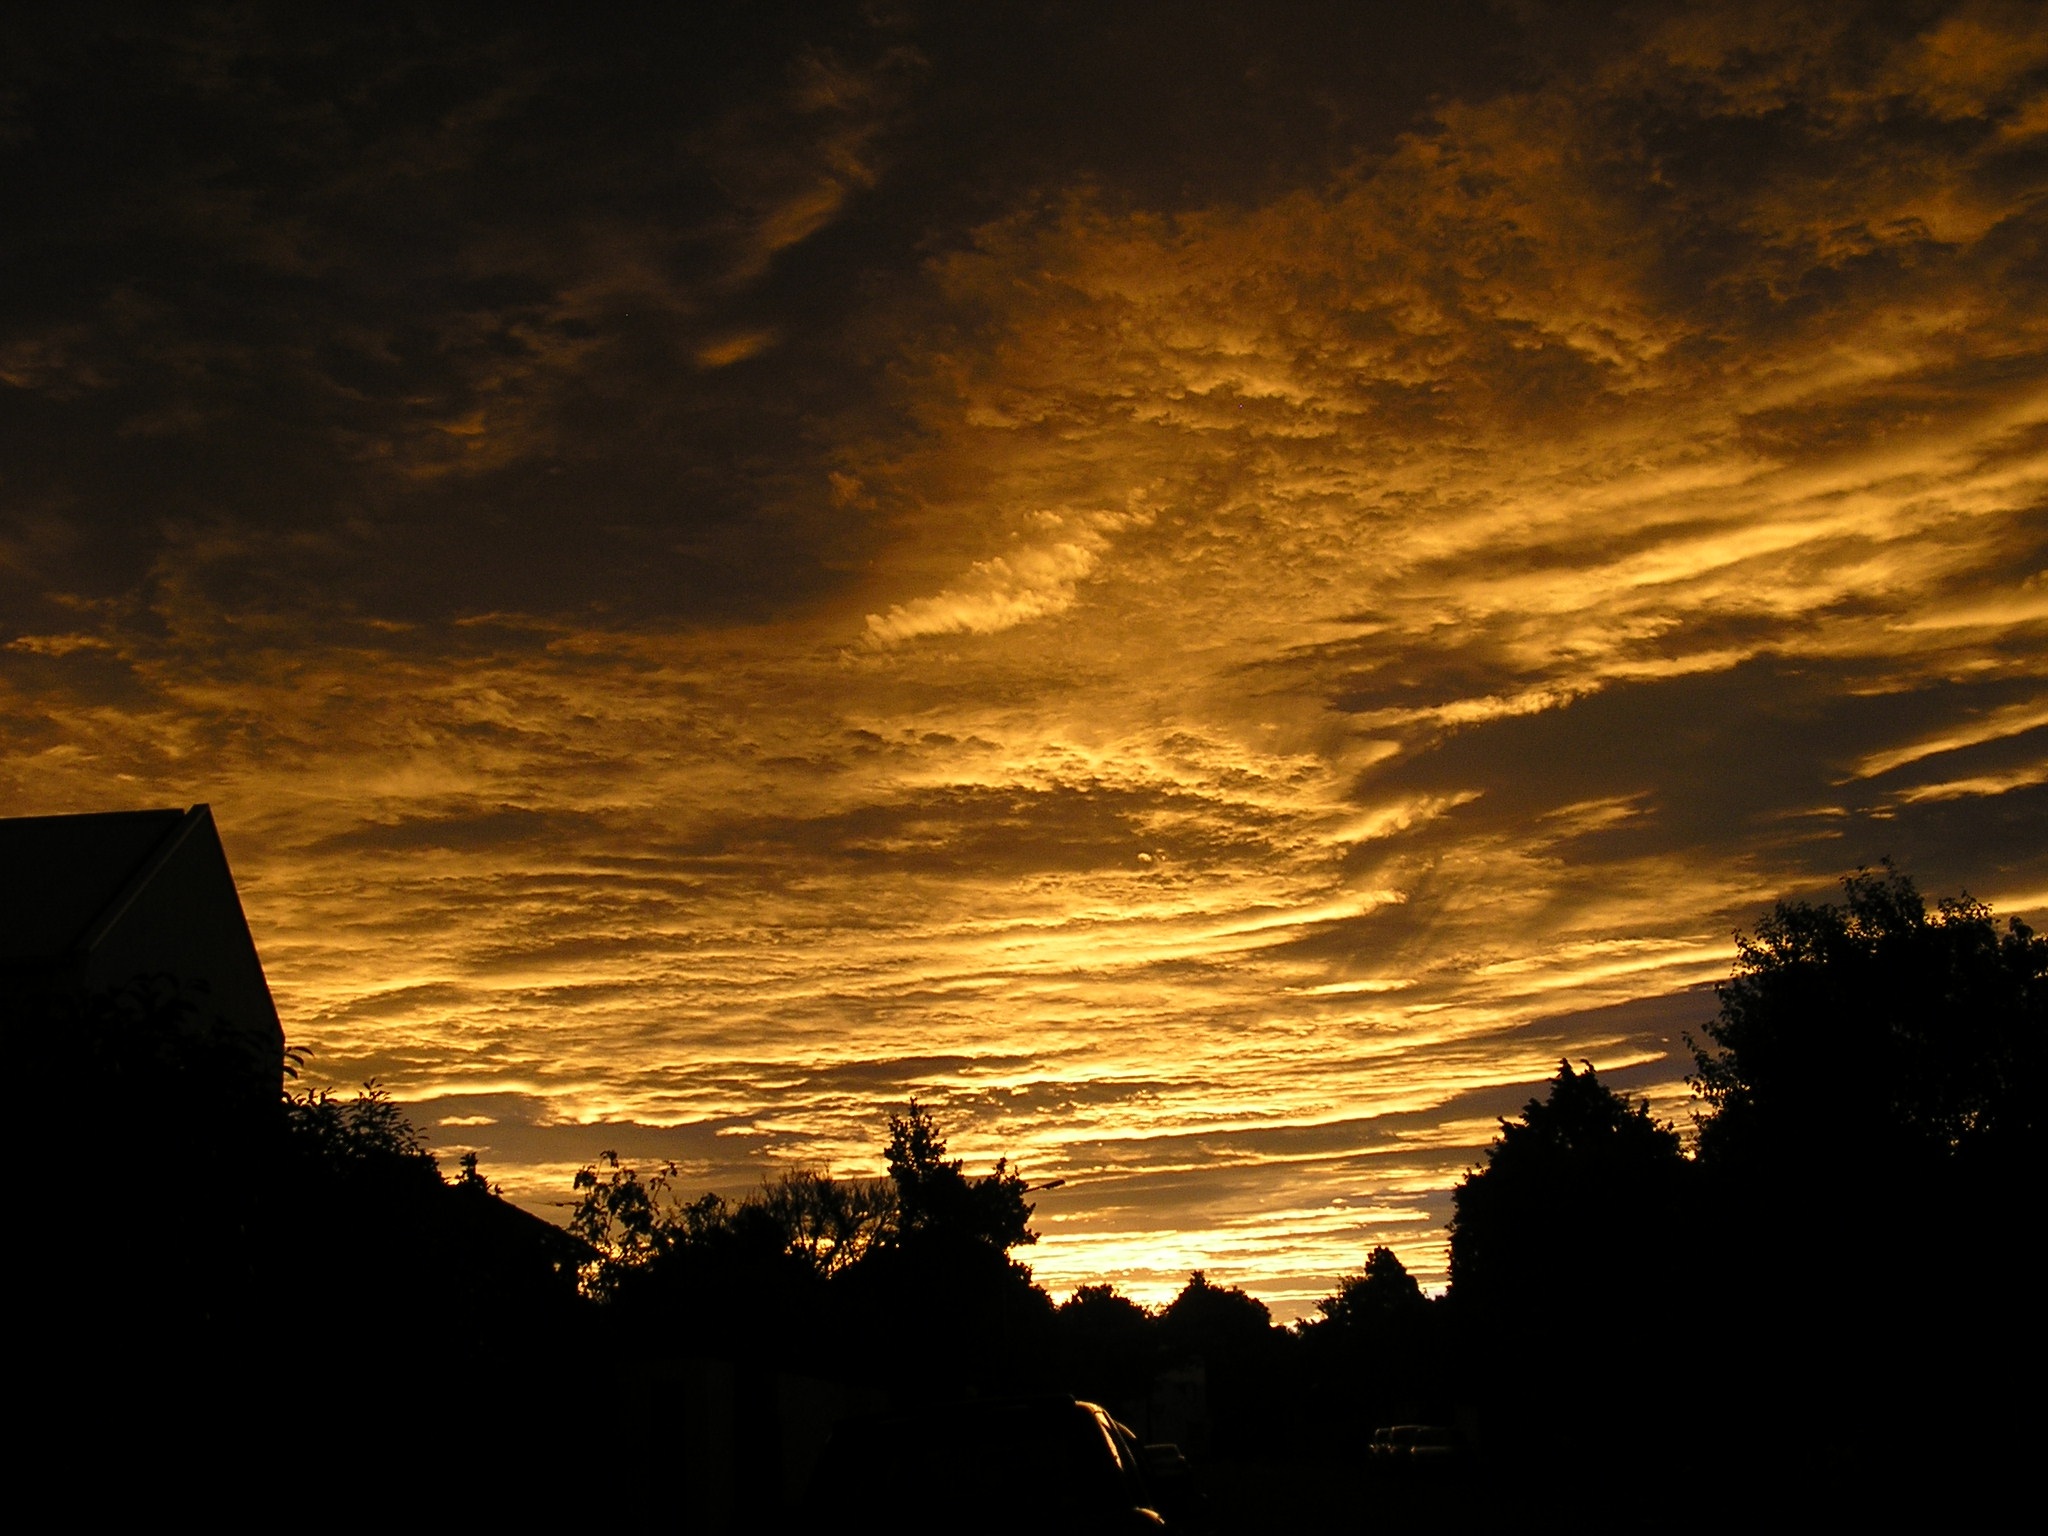
nature, outdoor, horizon, cloud, sky, sun, sunrise, sunset, sunlight, morning, dawn, atmosphere, dusk, evening, twilight, natural, darkness, illuminated, clouds, afterglow, red sky at morning